Beechwood (Beales, Virginia)

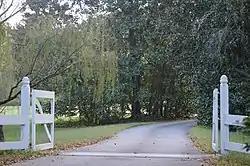
Entrance to the property

Beechwood, also known as Jericho, is a historic home located near Beales, Southampton County, Virginia. The frame dwelling was built in several sections between about 1790 and late-19th centuries. It consists of a two-story, three-bay main block dated to about 1790 with a side-hall, double pile plan. It has a small one-bay wing at the east end; a two-bay, one-cell wing at the west; and a two-story, two-room ell off the west wing. The front facade features a one-story pedimented porch with a dentil cornice and full entablature supported on Tuscan order columns.